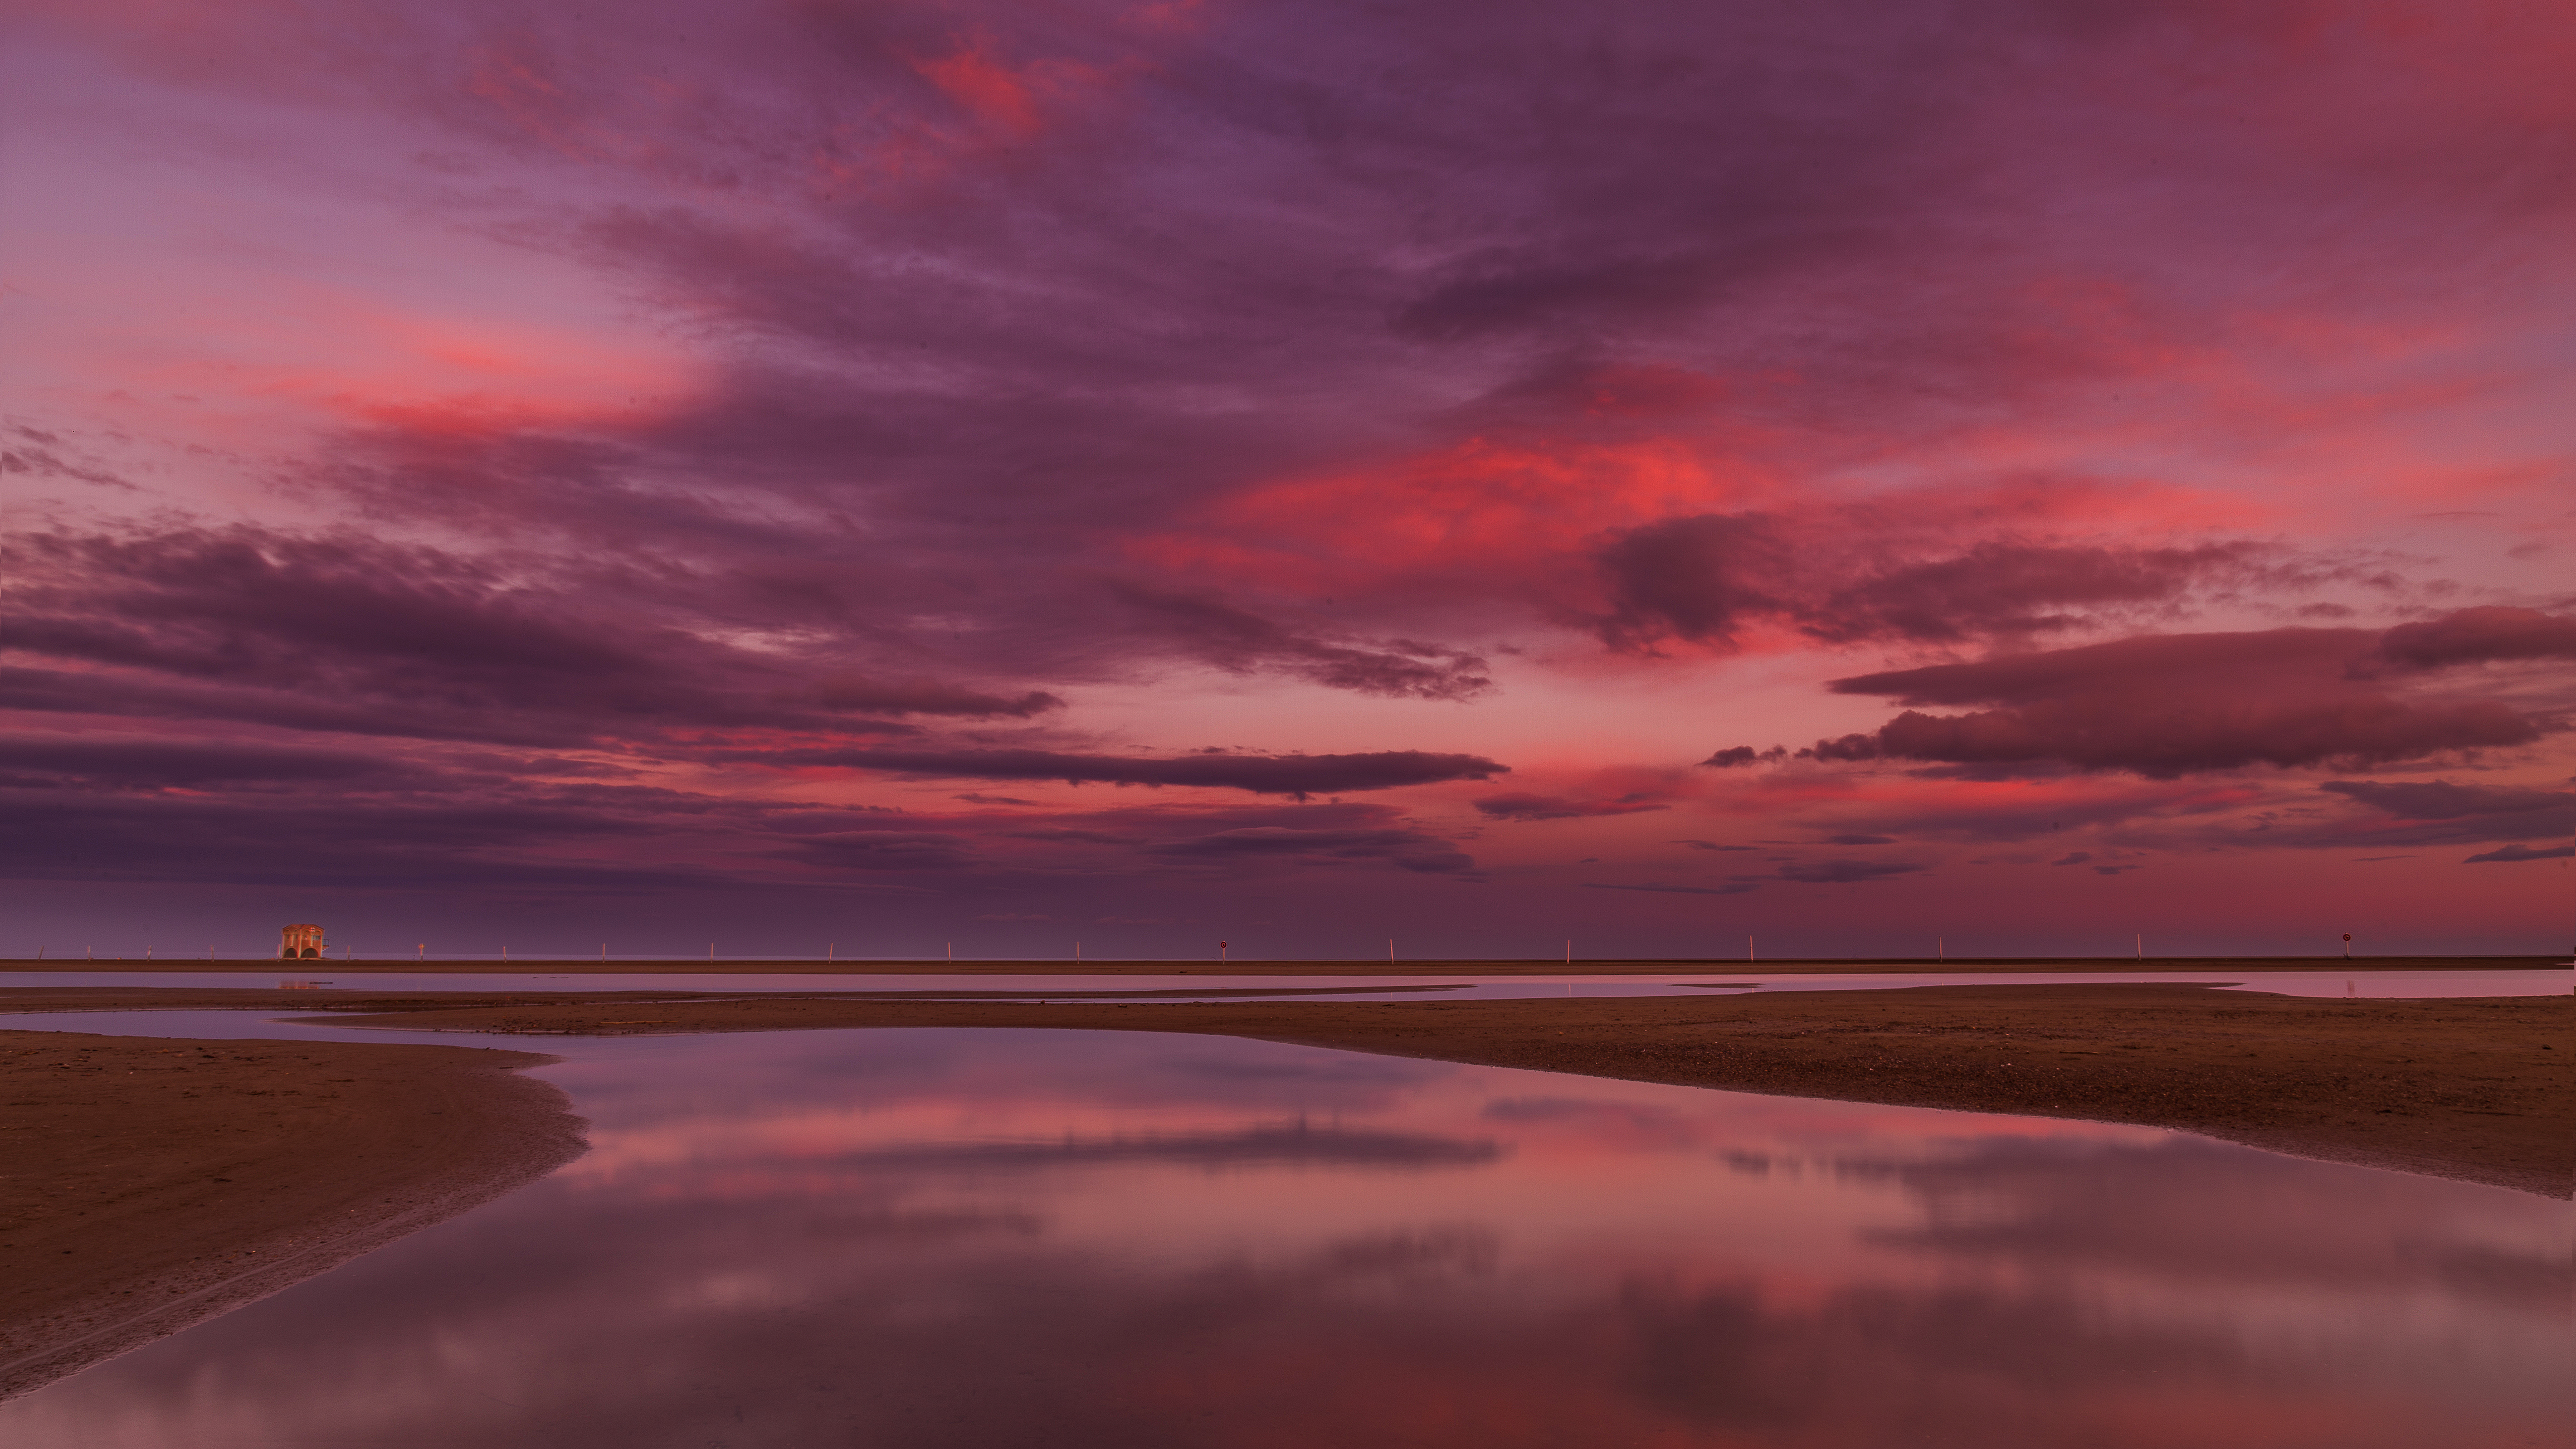
beach, sea, coast, ocean, horizon, cloud, sky, sunrise, sunset, morning, shore, wave, dawn, atmosphere, dusk, evening, reflection, loch, afterglow, wind wave, red sky at morning